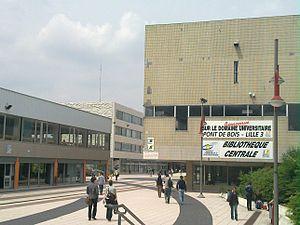
Université Charles-de-Gaulle - Lille 3, Villeneuve d'Ascq
L'université Lille-III ou université Charles-de-Gaulle était l'une des trois universités publiques françaises qui formaient l'organisation universitaire de Lille entre 1970 et 2017. Elle s'est également provisoirement appelée université de Lille, sciences humaines et sociales pour amorcer la réunification. Spécialisée en Sciences humaines et sociales, Lettres, Langues et Arts, elle était issue de l'ancienne faculté de lettres de l’université de Lille, héritière de l'université de Douai créée en 1559.